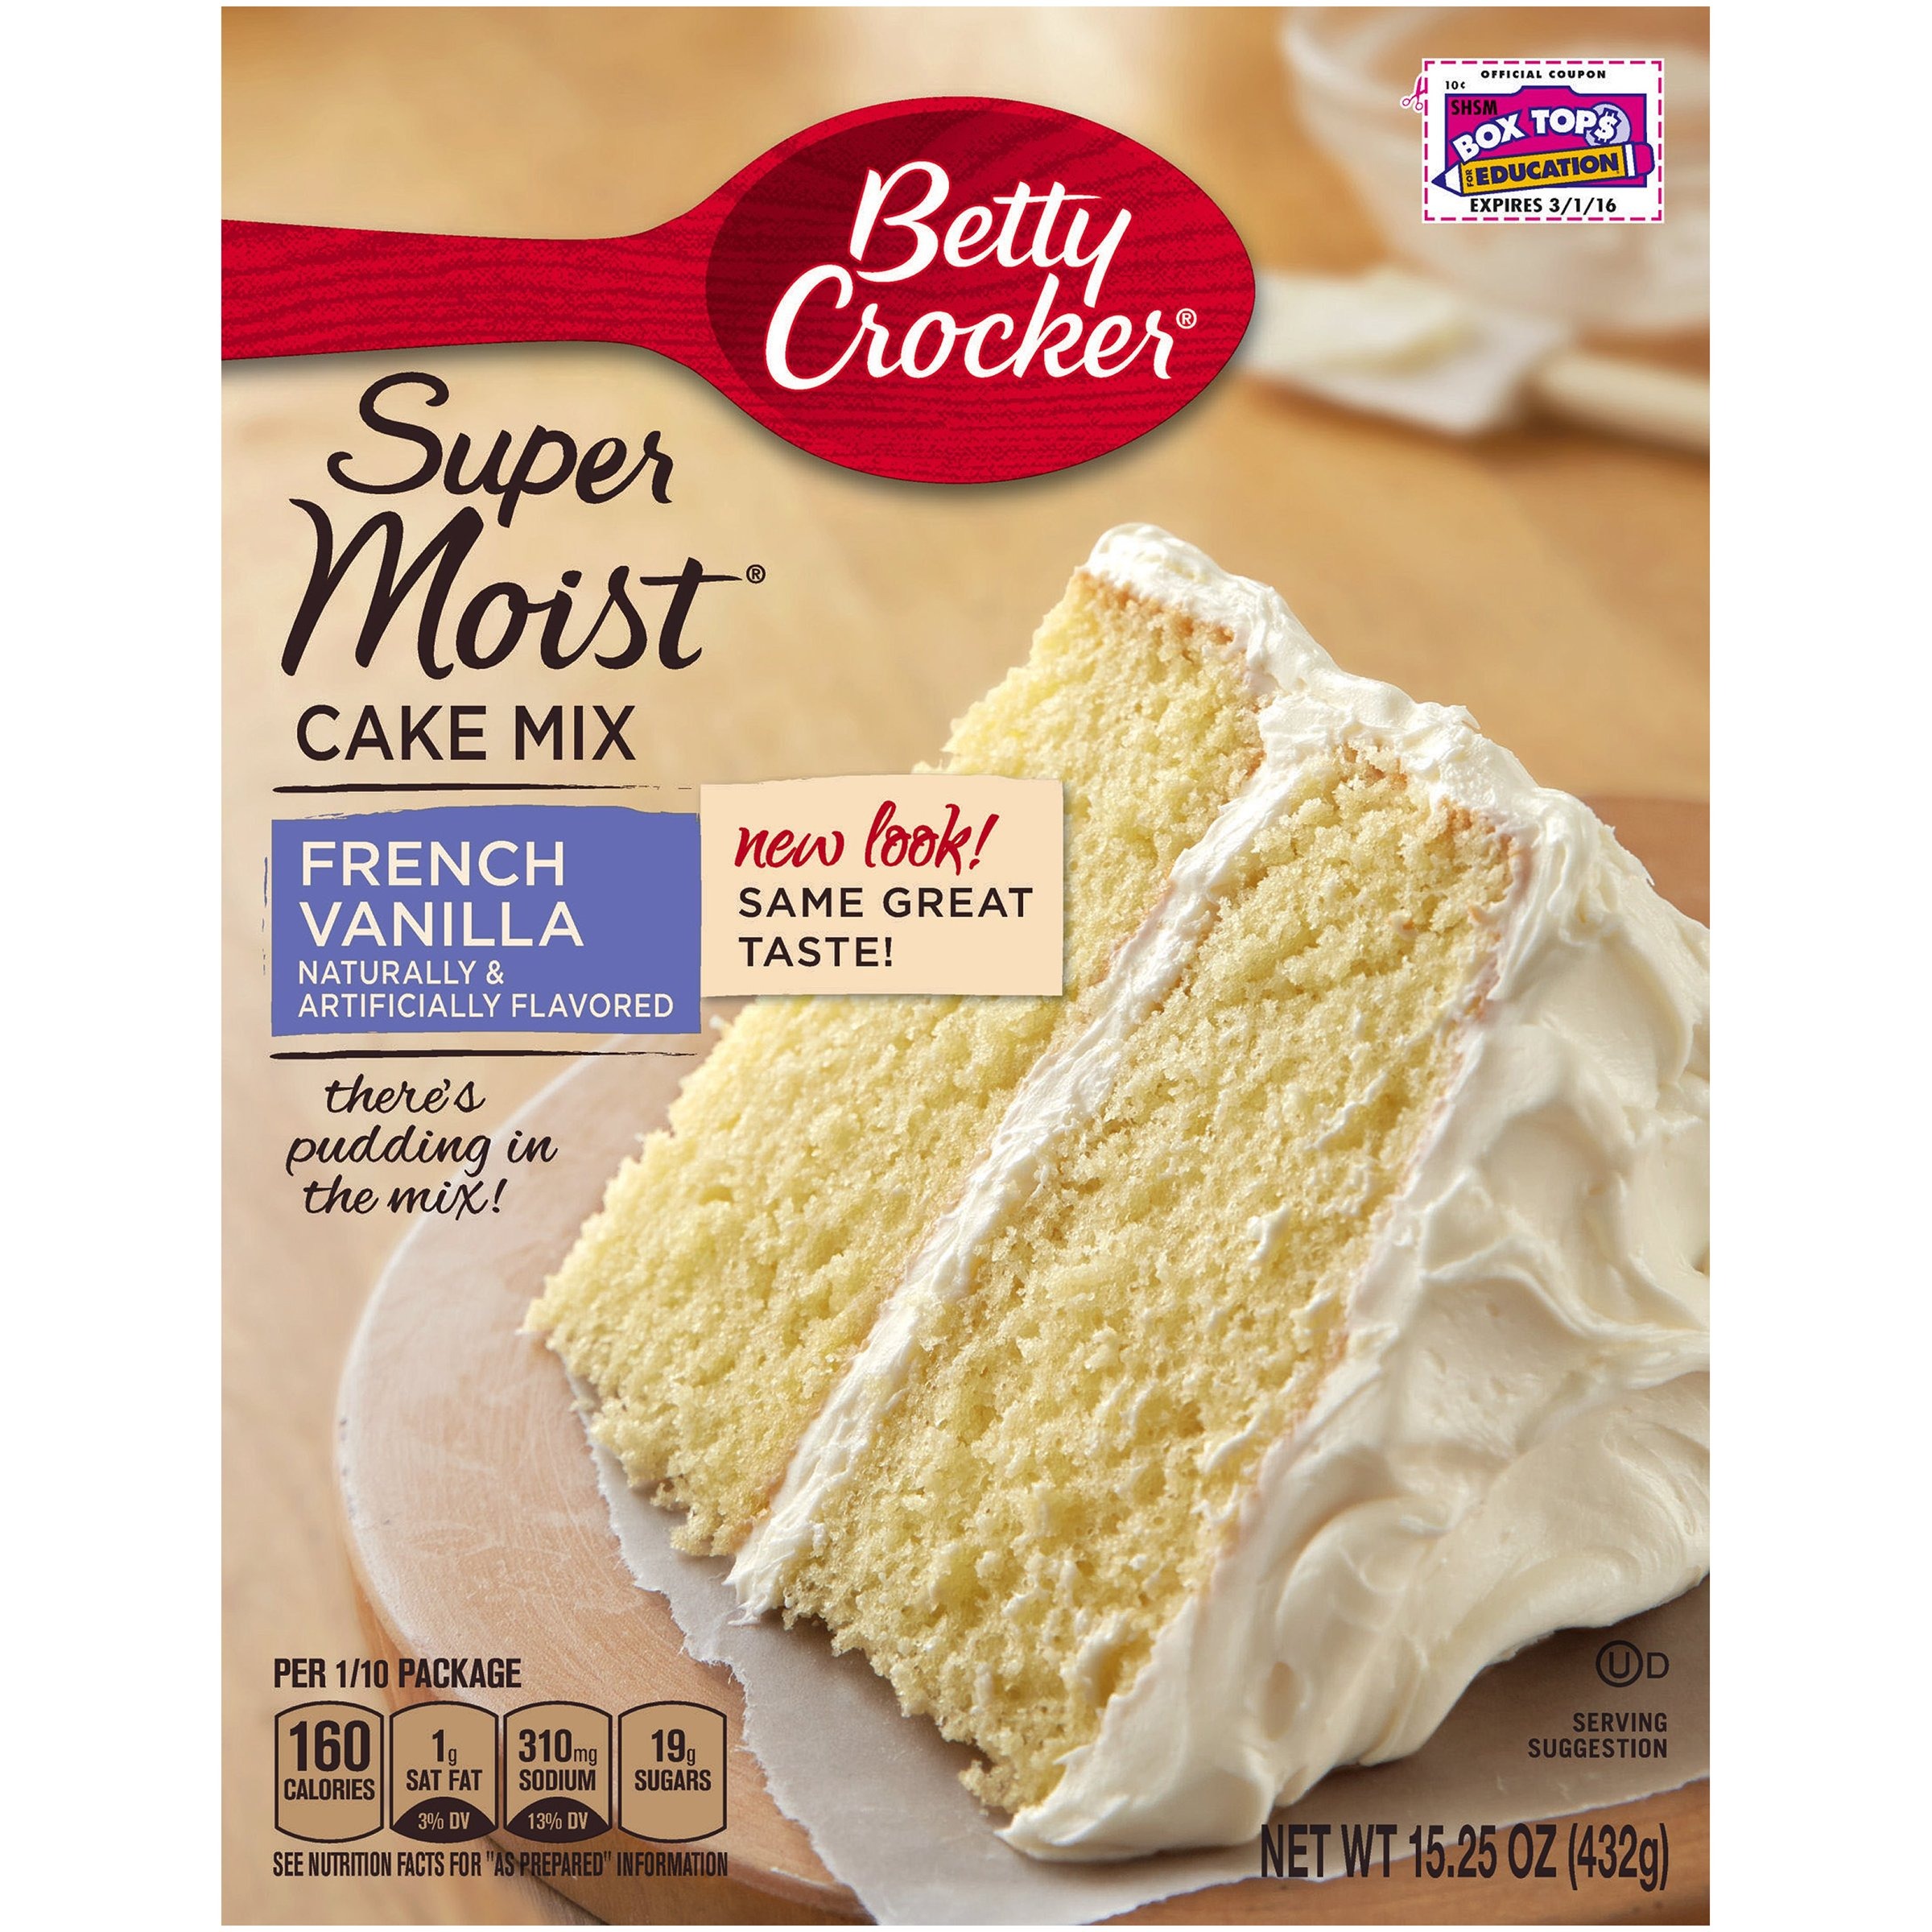
Item Name: Betty Crocker Baking Super Moist French Vanilla Cake Mix, 15.25 oz
Bullet Point 1: As Always Pudding in the Mix
Bullet Point 2: Kosher Dairy
Value: 15.25
Unit: Ounce

Price: 1.97